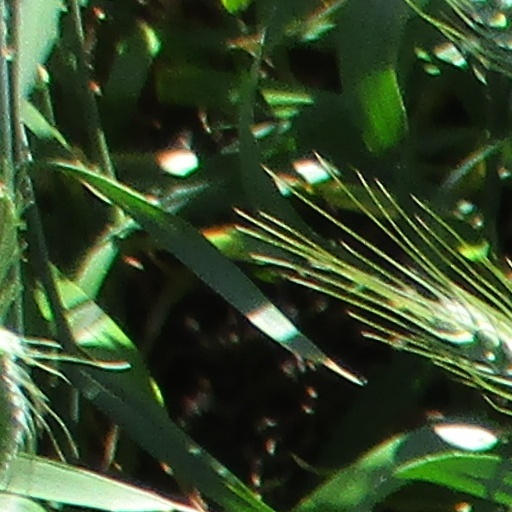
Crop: wheat